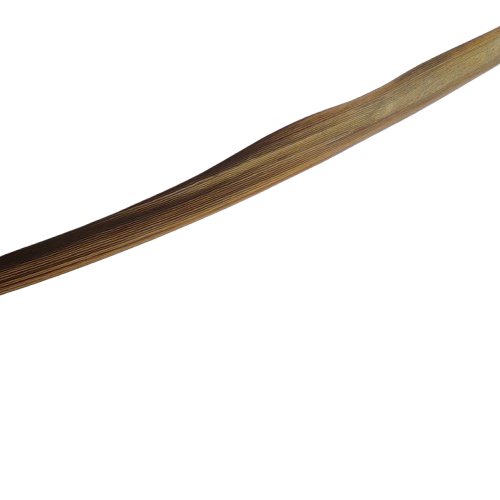
Label: Leaf Scald